Begomovirus

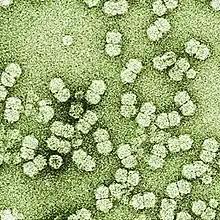
"Begomovirus"

The DNA A segment typically encodes five to six proteins including replication protein Rep, coat protein and transport and/or regulatory proteins. This component is homologous to the genomes of all other geminiviruses. The proteins encoded on it are required for replication (Rep), control of gene expression, overcoming host defenses, encapsidation (coat protein) and insect transmission. The DNA B segment encodes two different movement proteins. These proteins have functions in intra- and intercellular movement in host plants.